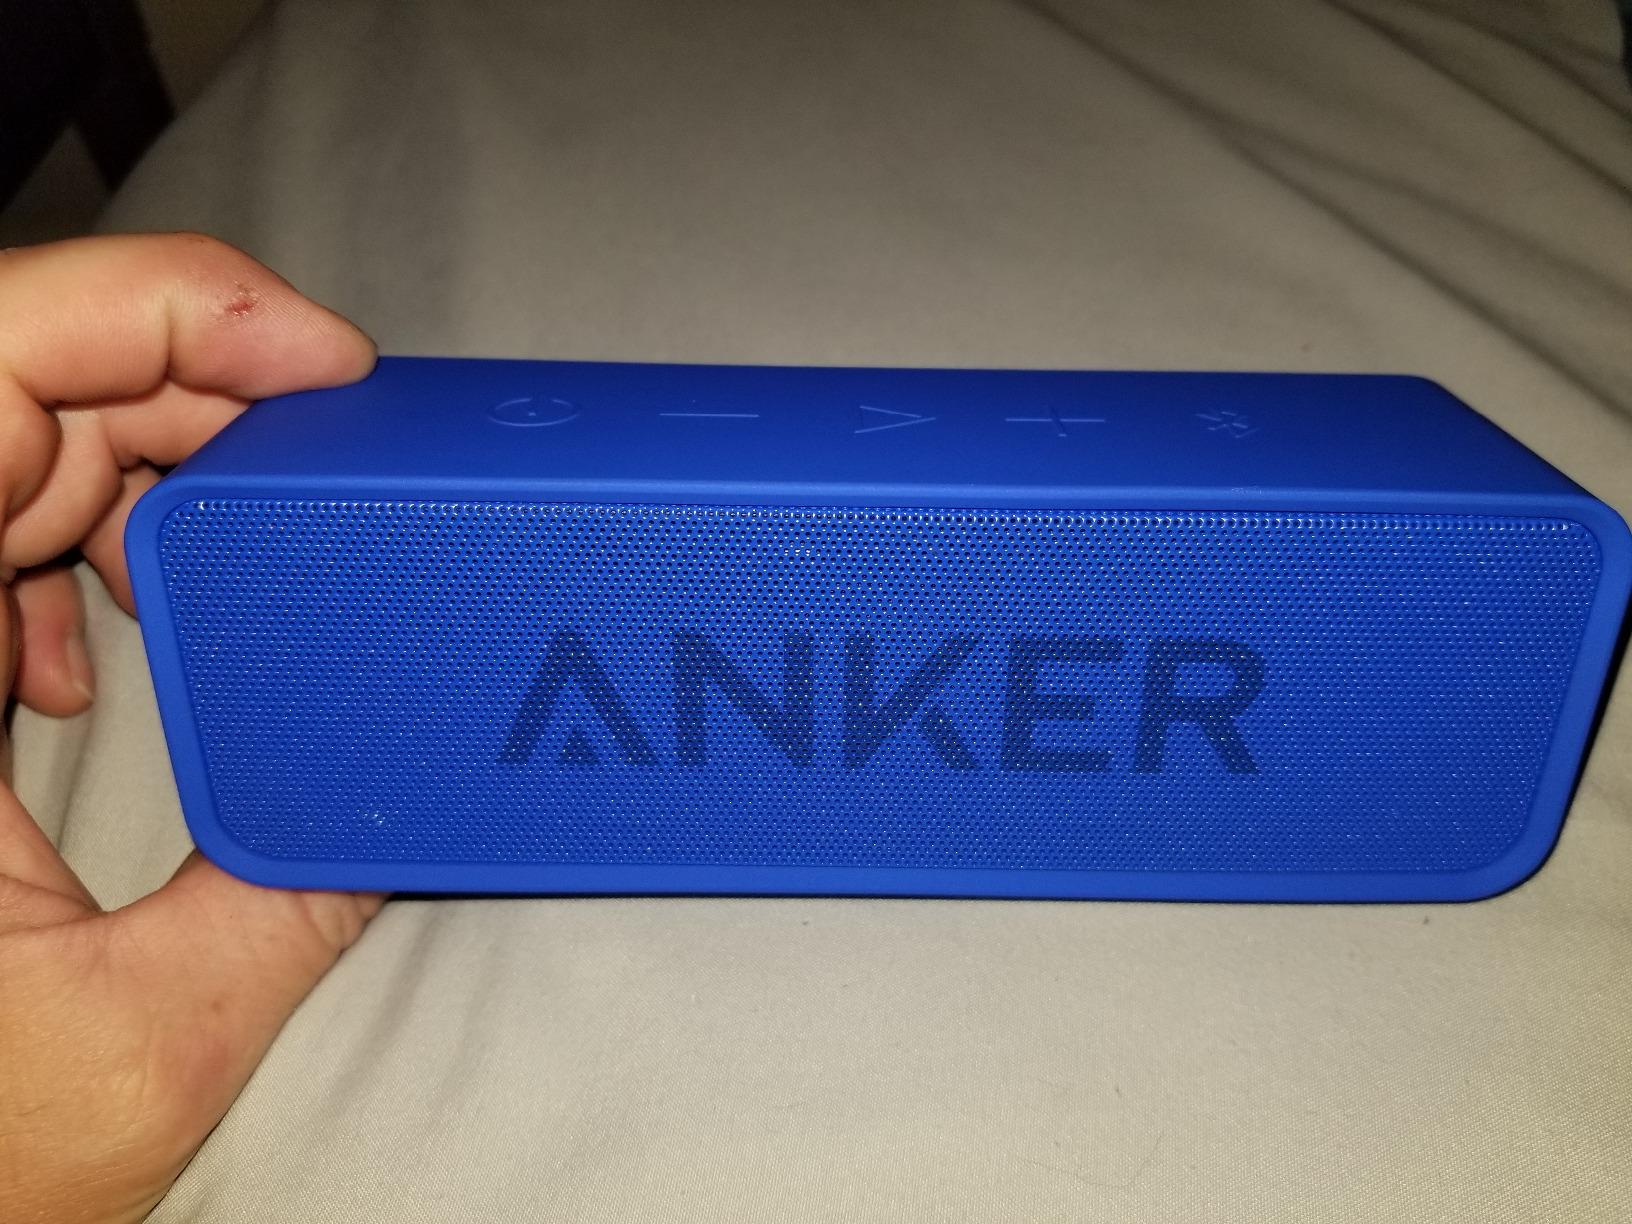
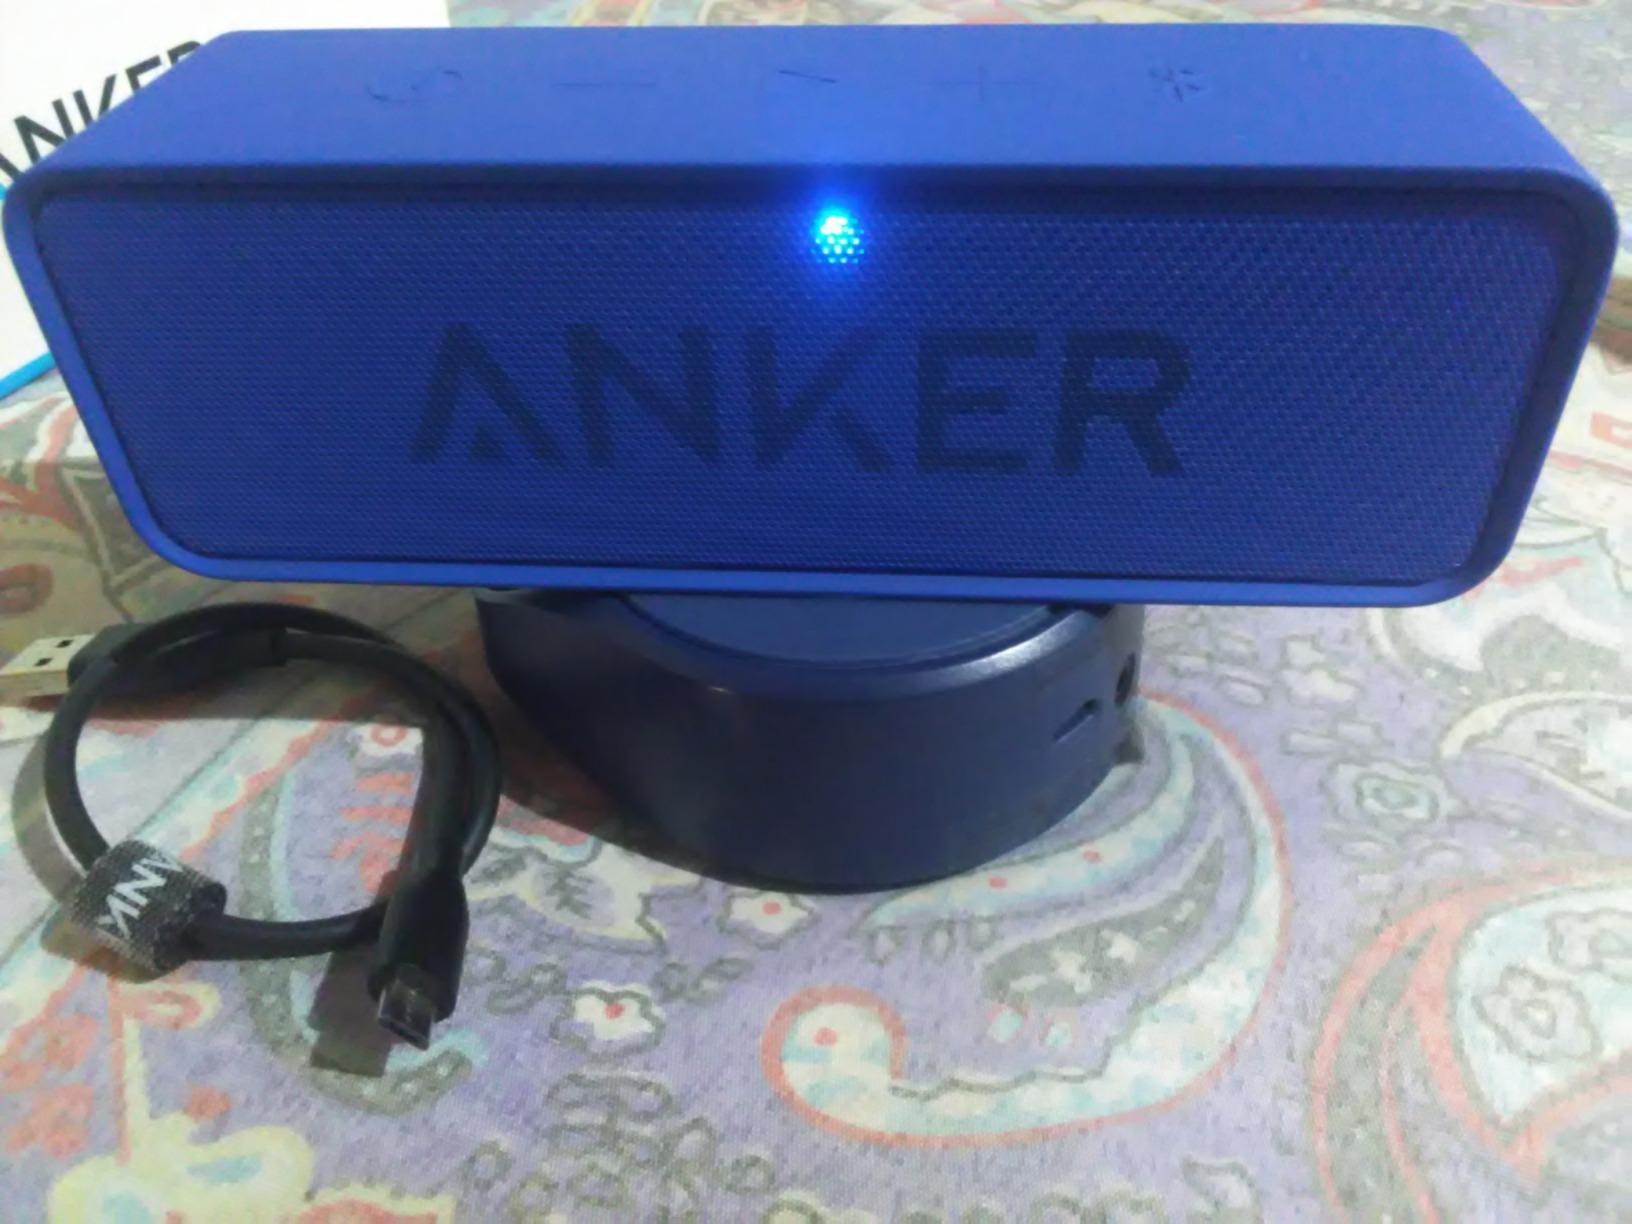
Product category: speaker
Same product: yes